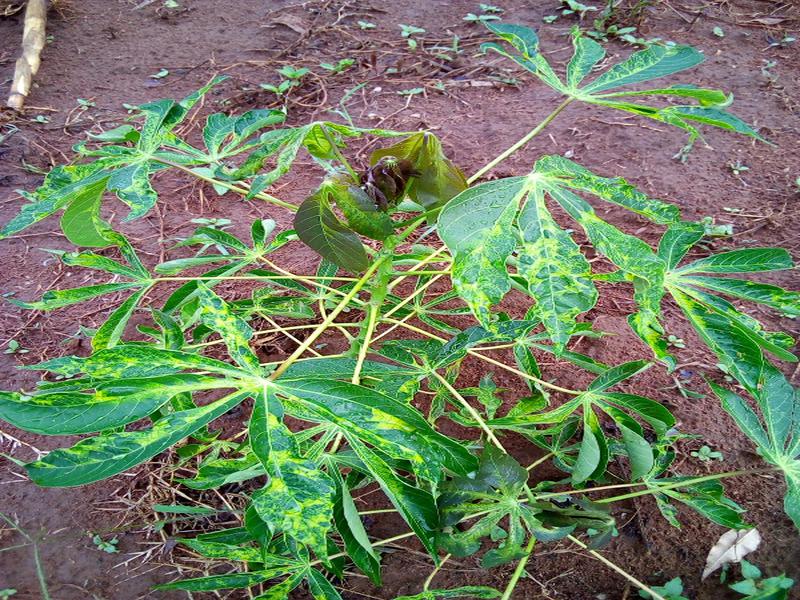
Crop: cassava
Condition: mosaic_disease